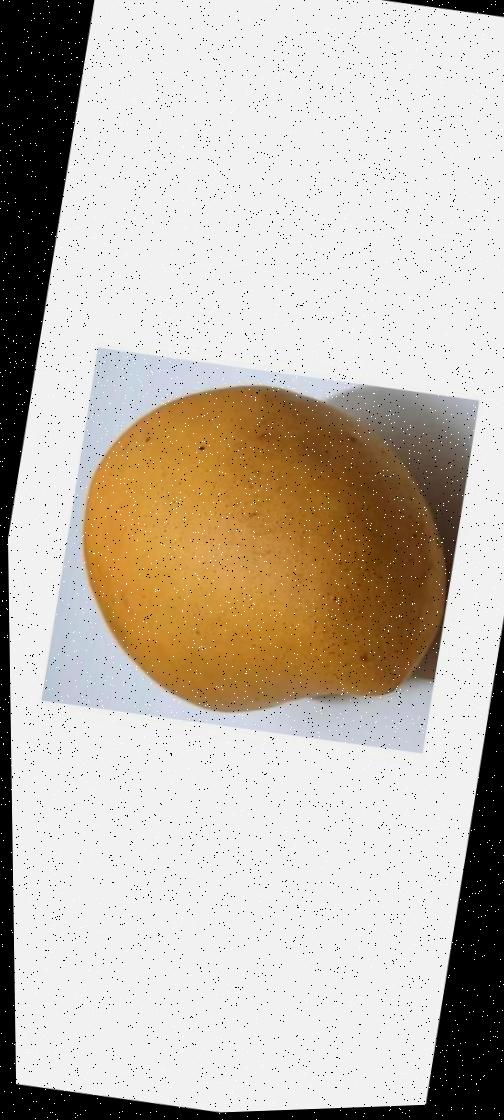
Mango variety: Katimon